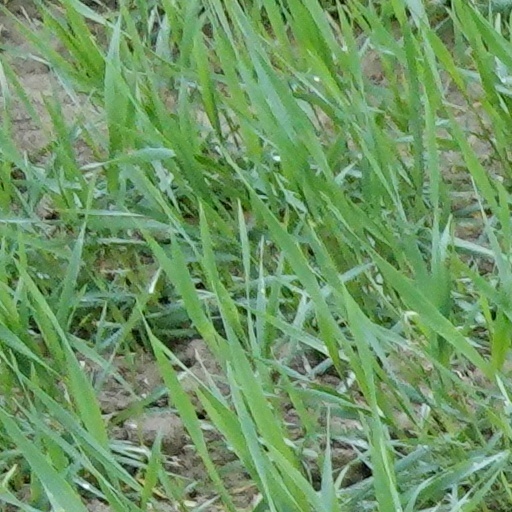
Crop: wheat